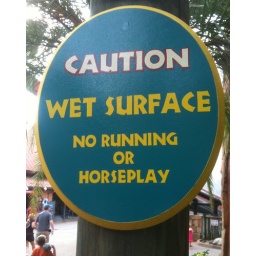
This sign is near the SheiKra at Busch Gardens Tampa, where the horses may not play.